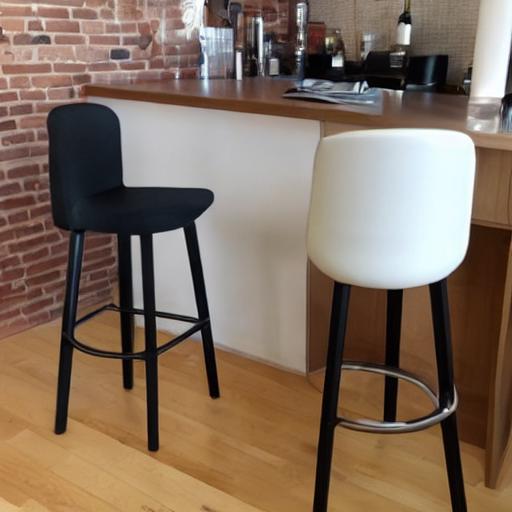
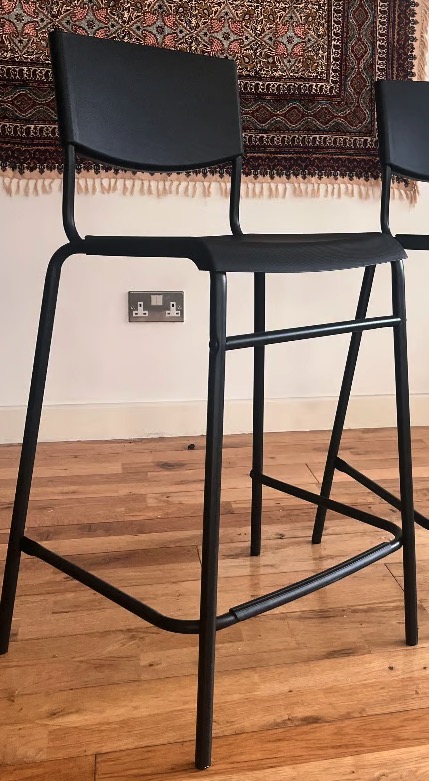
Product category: stool
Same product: no